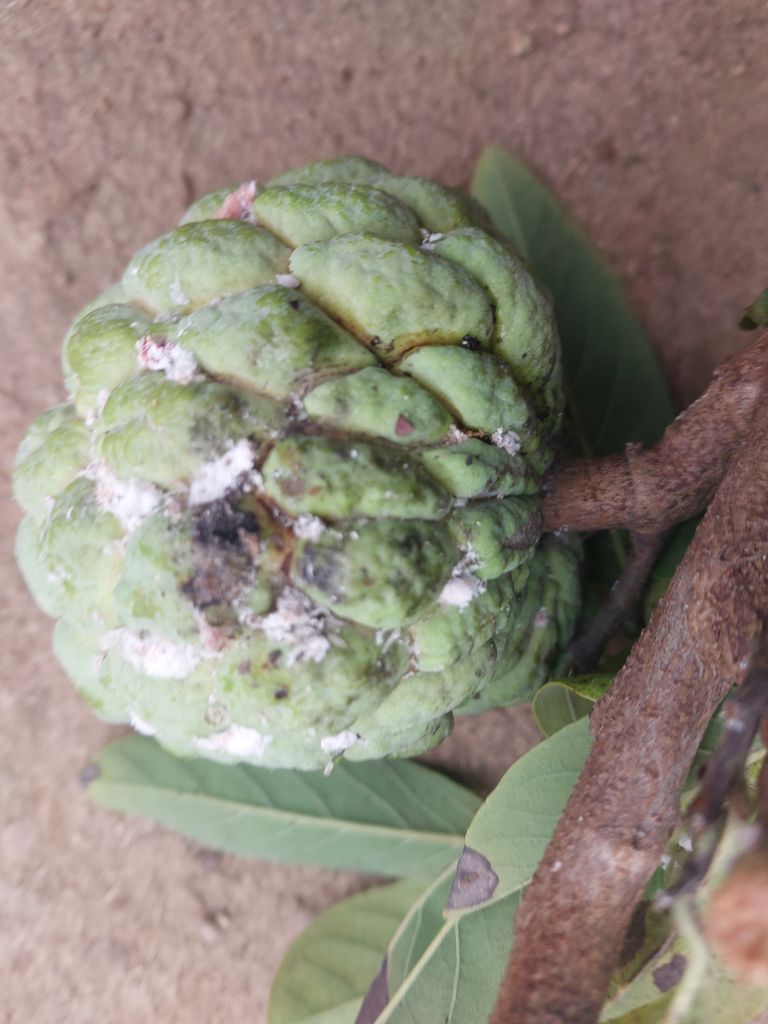
Disease label: Leaf spot on fruit